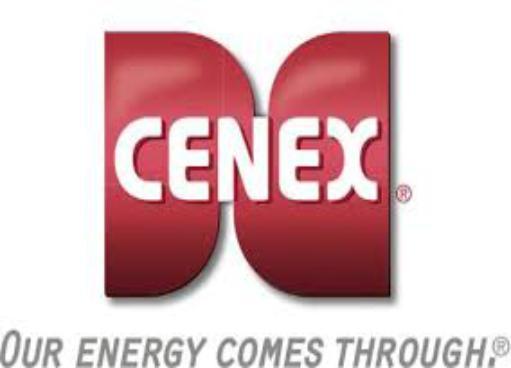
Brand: Cenex
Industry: Others